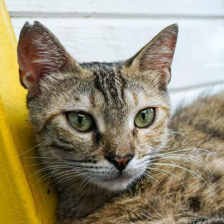
Label: animals